Alexis Clairaut

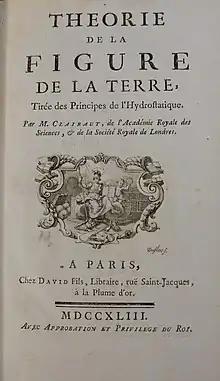
"Théorie de la Figure de la Terre, tirée des Principes de l’Hydrostatique", 1743

This conclusion suggests not only that the Earth is of an oblate ellipsoid shape, but it is flattened more at the poles and is wider at the centre.